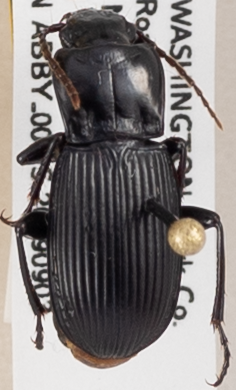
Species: Pterostichus herculaneus
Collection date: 2019-09-03
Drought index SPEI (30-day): -0.024
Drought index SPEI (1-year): -2.09
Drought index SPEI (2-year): -2.09